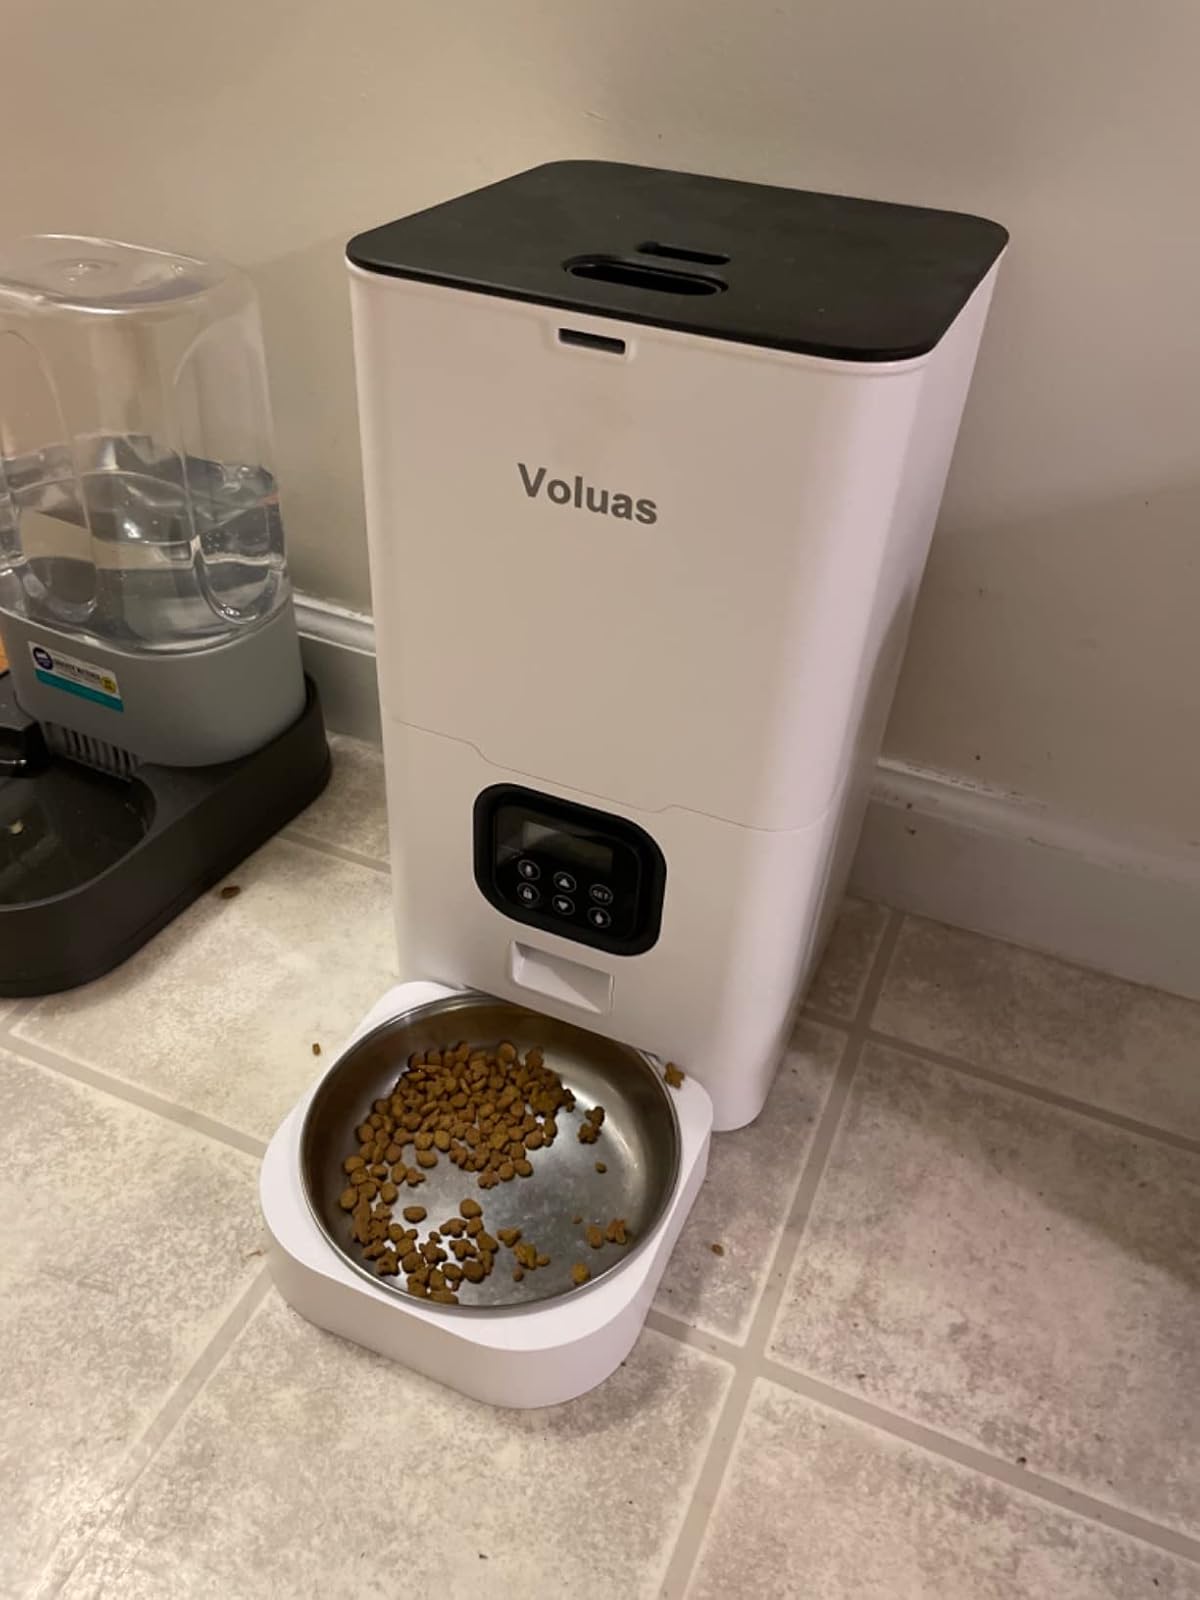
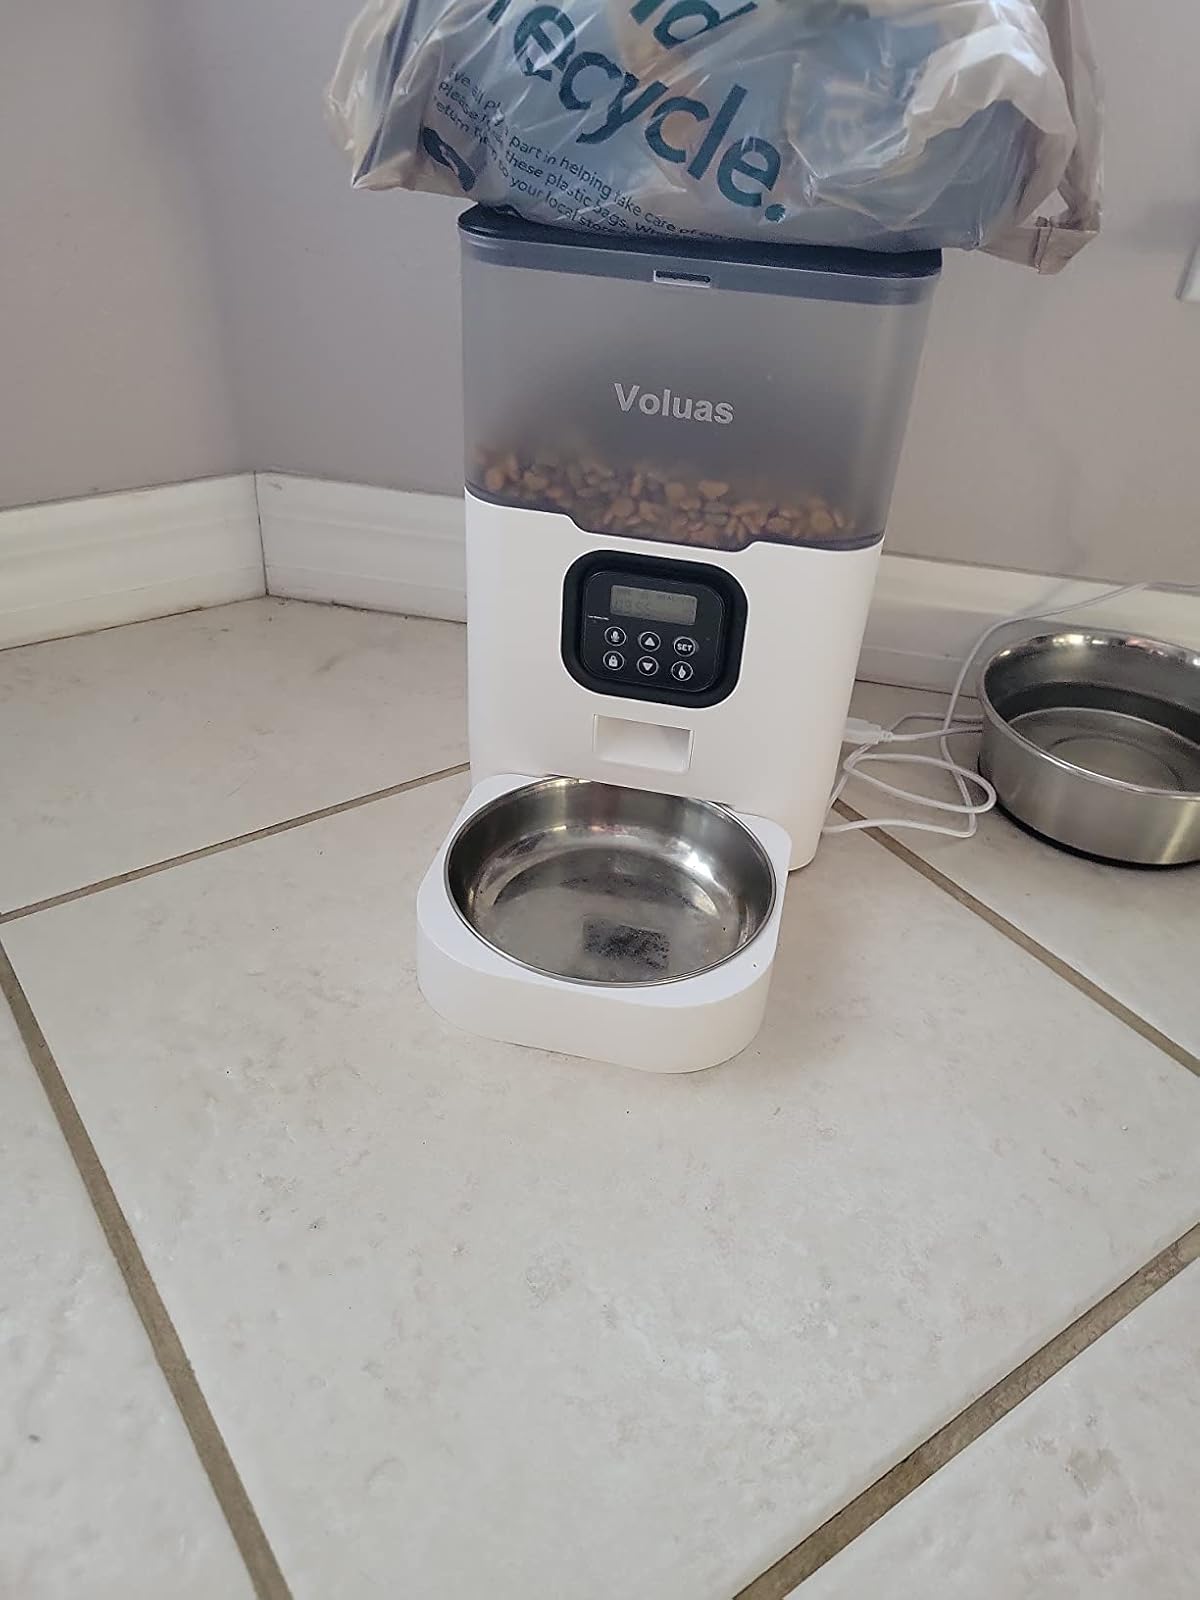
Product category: items_feeder
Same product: no